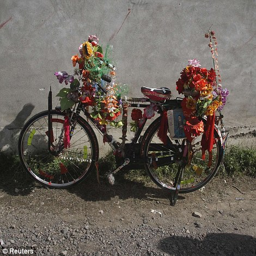
is this bike ? a resident has decorated a bicycle outside the terrorist 's compound with flowers after he was shot